Saint Michael in the Catholic Church

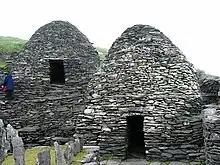
Skellig Michael

Saint Michael is viewed as the commander of the Army of God. From the time of the apostles, he has been invoked and honored as the protector of the Church. Scripture describes him as "one of the chief princes" and the leader of heaven's forces in their triumph over the powers of hell.